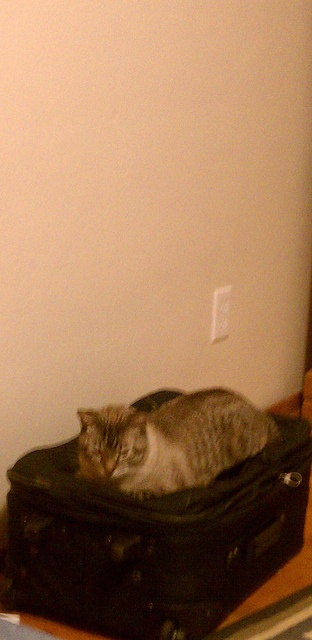
Full grown cat lays down on top of a suitcase.
A tabby cat rests on a suitcase set on the floor in a room.
A brown cat is sitting on a black suitcase.
A grey cat sits on an empty suitcase.
A grey cat laying on top of a black suitcase.